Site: brandenburg
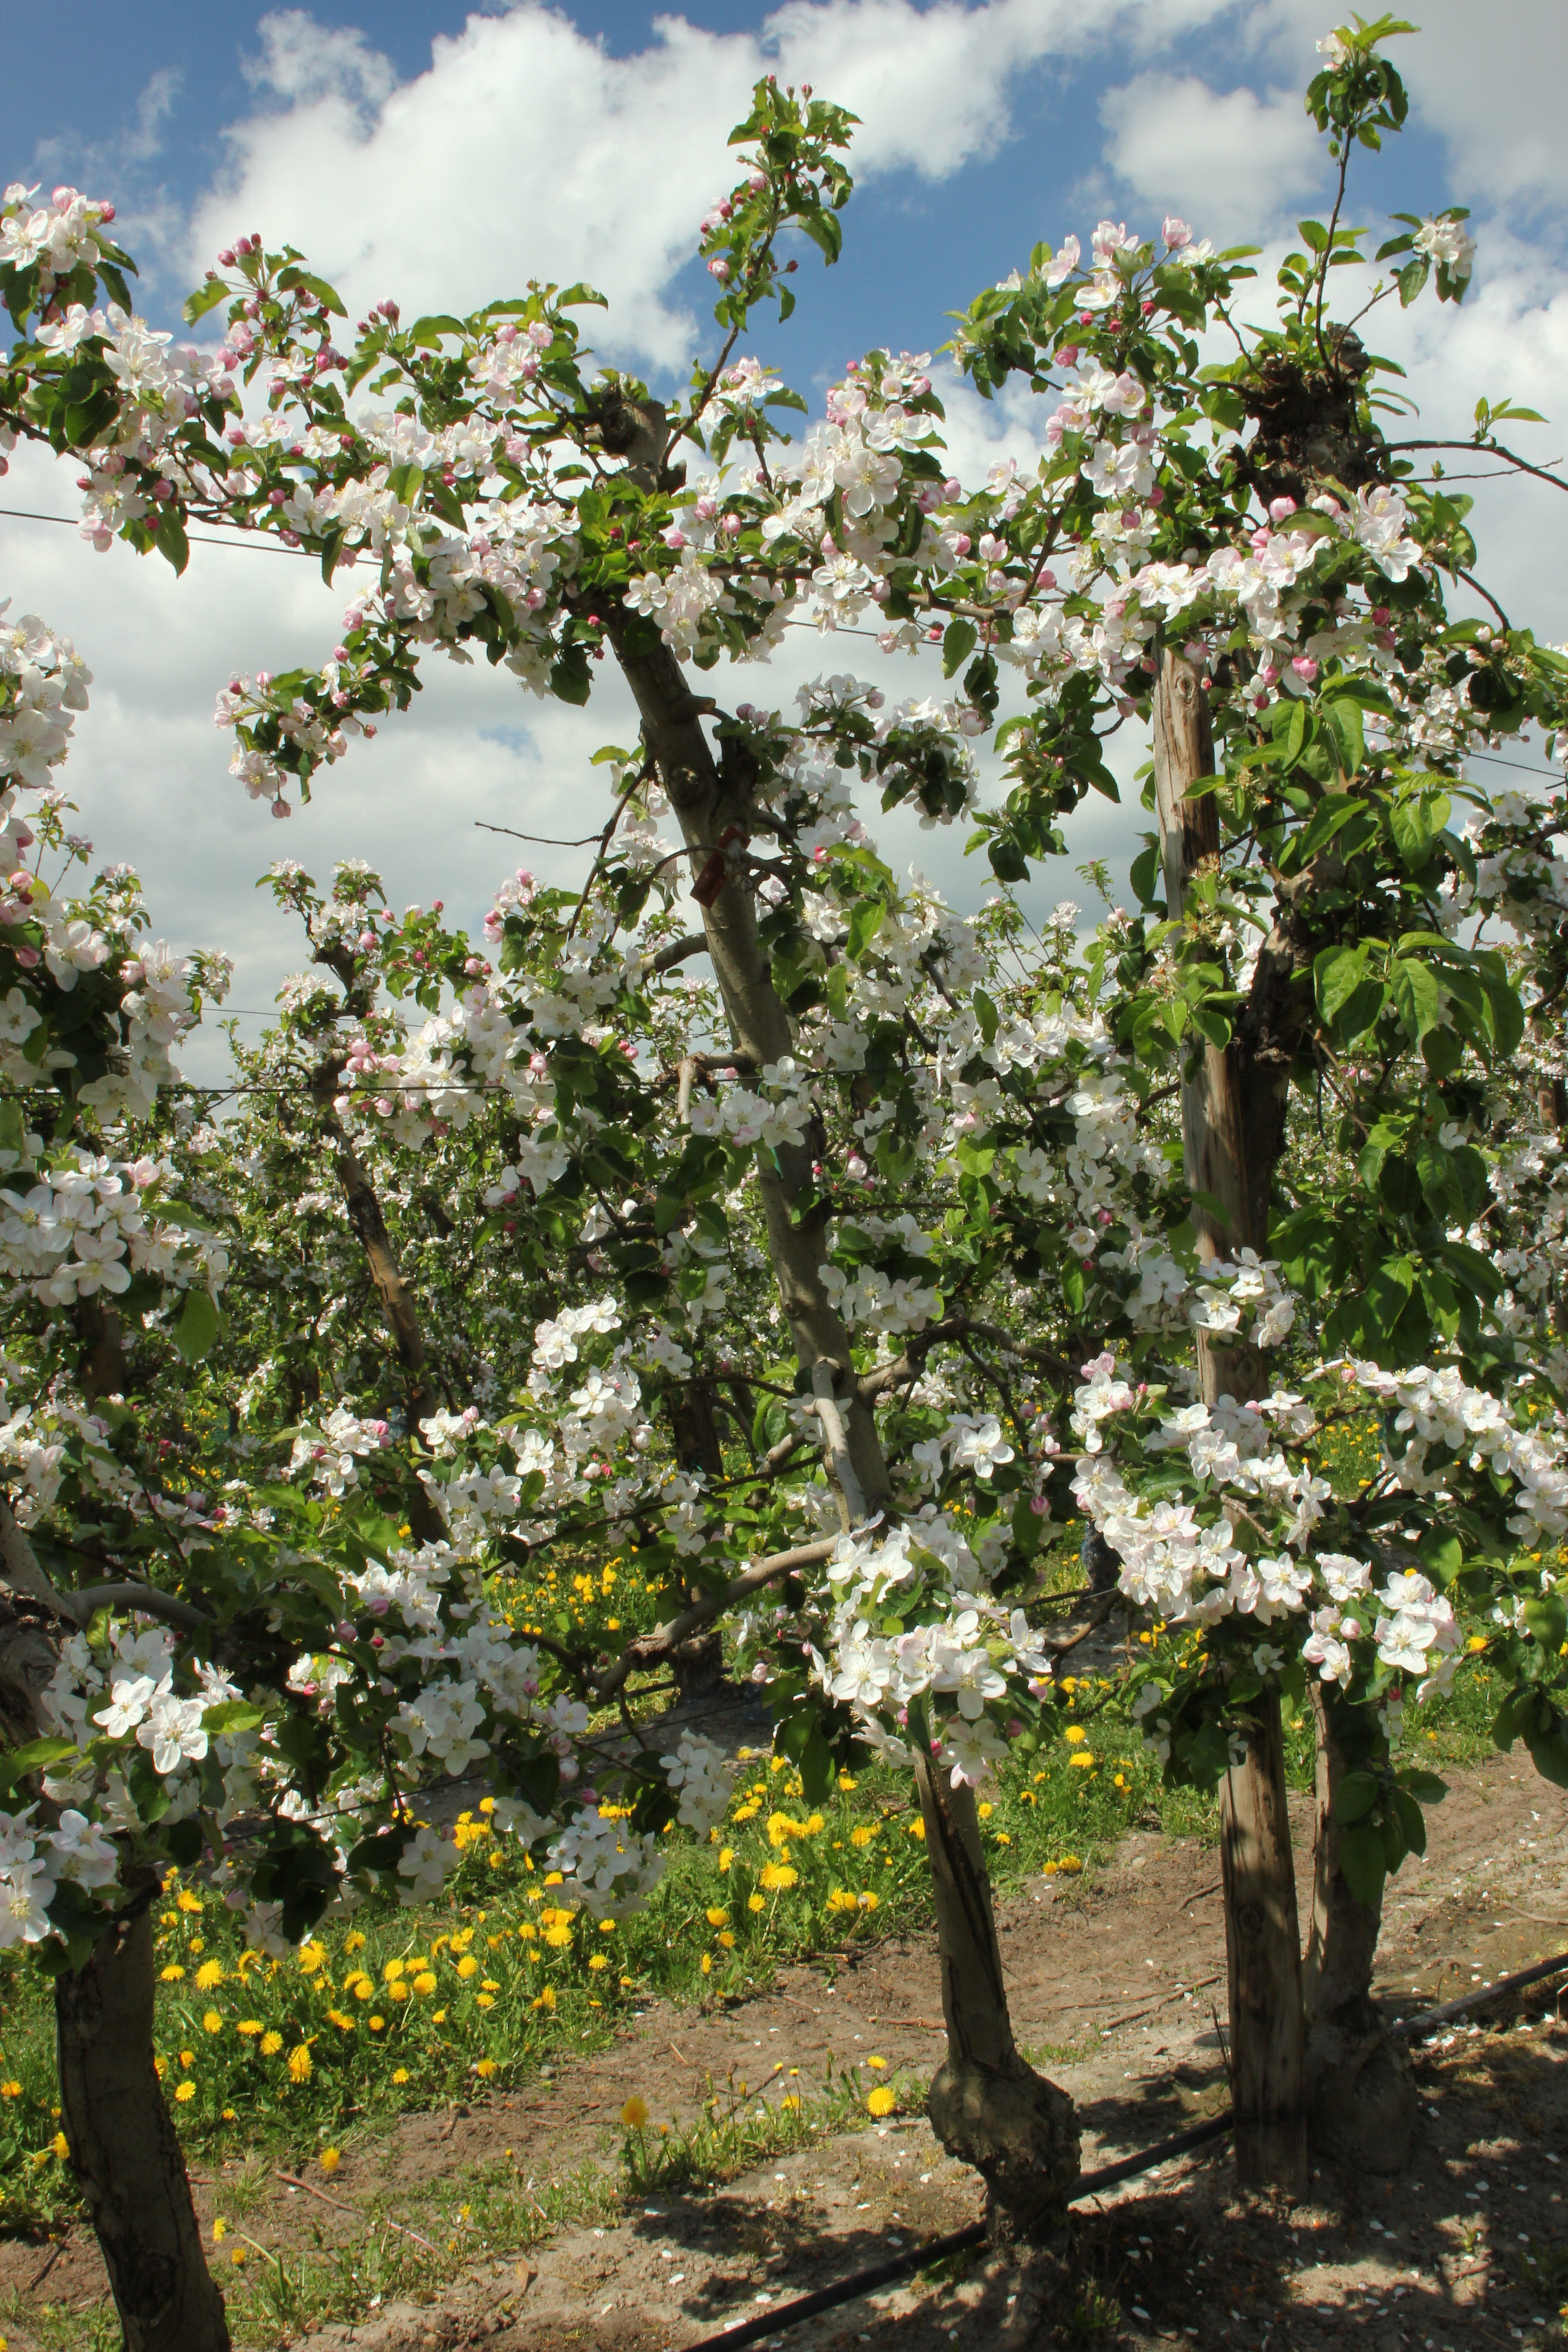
Growth stage (BBCH 65): Flowering